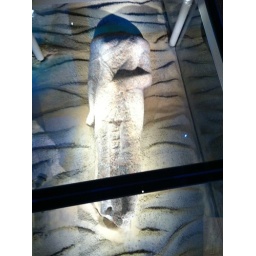
attention to details by FI in raking the sand to simulate the tidal ocean floor